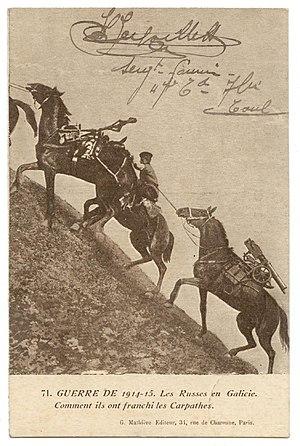
La bataille des Carpates est une bataille du Front de l'Est opposant les armées impériales austro-hongroise et allemande à l'armée impériale russe entre décembre 1914 et mars 1915 dans les montagnes des Carpates. Le front s'arrête à la frontière du royaume de Roumanie, encore neutre.